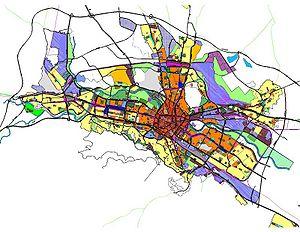
Skopje est la capitale et la plus grande ville de la Macédoine du Nord. Elle compte aujourd'hui un peu plus de 500 000 habitants, soit le tiers de la population totale du pays, dont une forte minorité d'Albanais et des communautés turque et rom. Seule métropole nord-macédonienne, elle concentre la majeure partie des fonctions administratives, économiques et culturelles du pays. Elle est située sur un important carrefour routier des Balkans, entre l'Égée et le Danube, et l'Adriatique et la mer Noire, et vit principalement de l'industrie métallurgique, agroalimentaire et textile.